Joaquín Canaveris

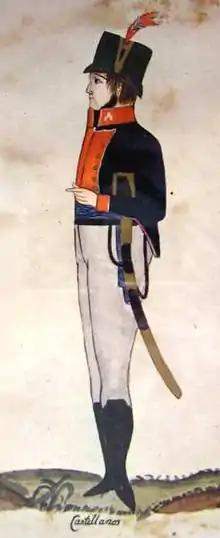
Uniform belonging to the Third of Vizcaínos

Joaquín Canaveris was born in Buenos Aires, son of Juan Canaveris, born in Northern Italy, and Bernarda Catalina de Esparza, belonging to an old patrician family the city. He possibly studied in the Escuela Nacional de Náutica or Colegio Real de San Carlos, and law at the University of Córdoba. He was married on March 21, 1819 in the Parish Nuestra Señora de Montserrat to his relative María Ana Bayá, daughter of Juan Bayá Más Rossel, born in Girona, and María Agustina Canaveris Esparza.